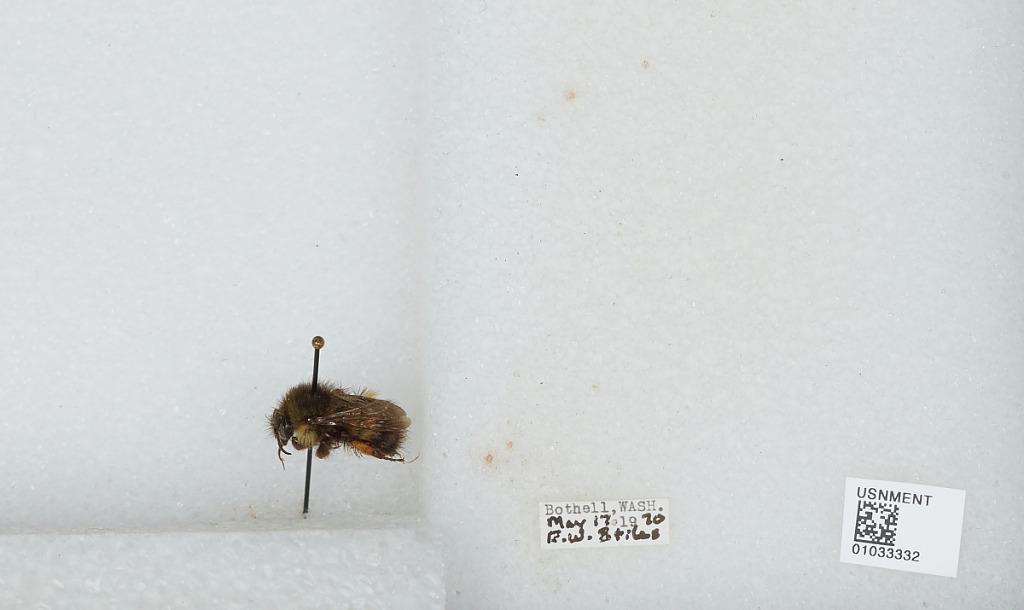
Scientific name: Bombus (Pyrobombus) sitkensis Nylander
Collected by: E. Stiles
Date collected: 1970-5-17
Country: United States
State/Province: Washington
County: King
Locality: Bothell
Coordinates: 47.7717, -122.204